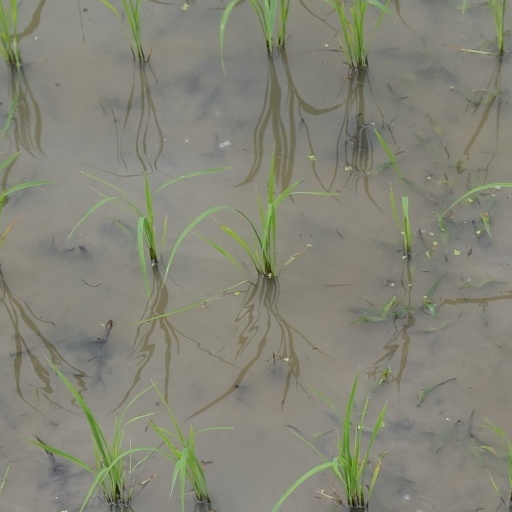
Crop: rice